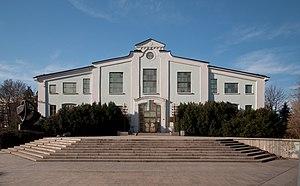
Le «